O magnum mysterium

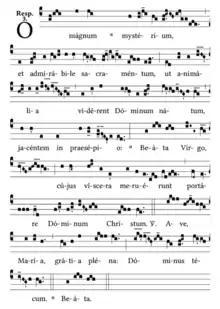
Gregorian responsory "O magnum mysterium"

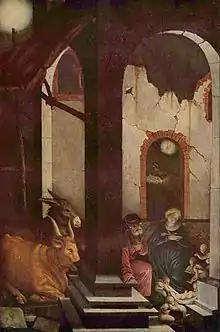
Painting of the Nativity scene, by Hans Baldung (1520)

O magnum mysterium is a responsorial chant from the Matins of Christmas.